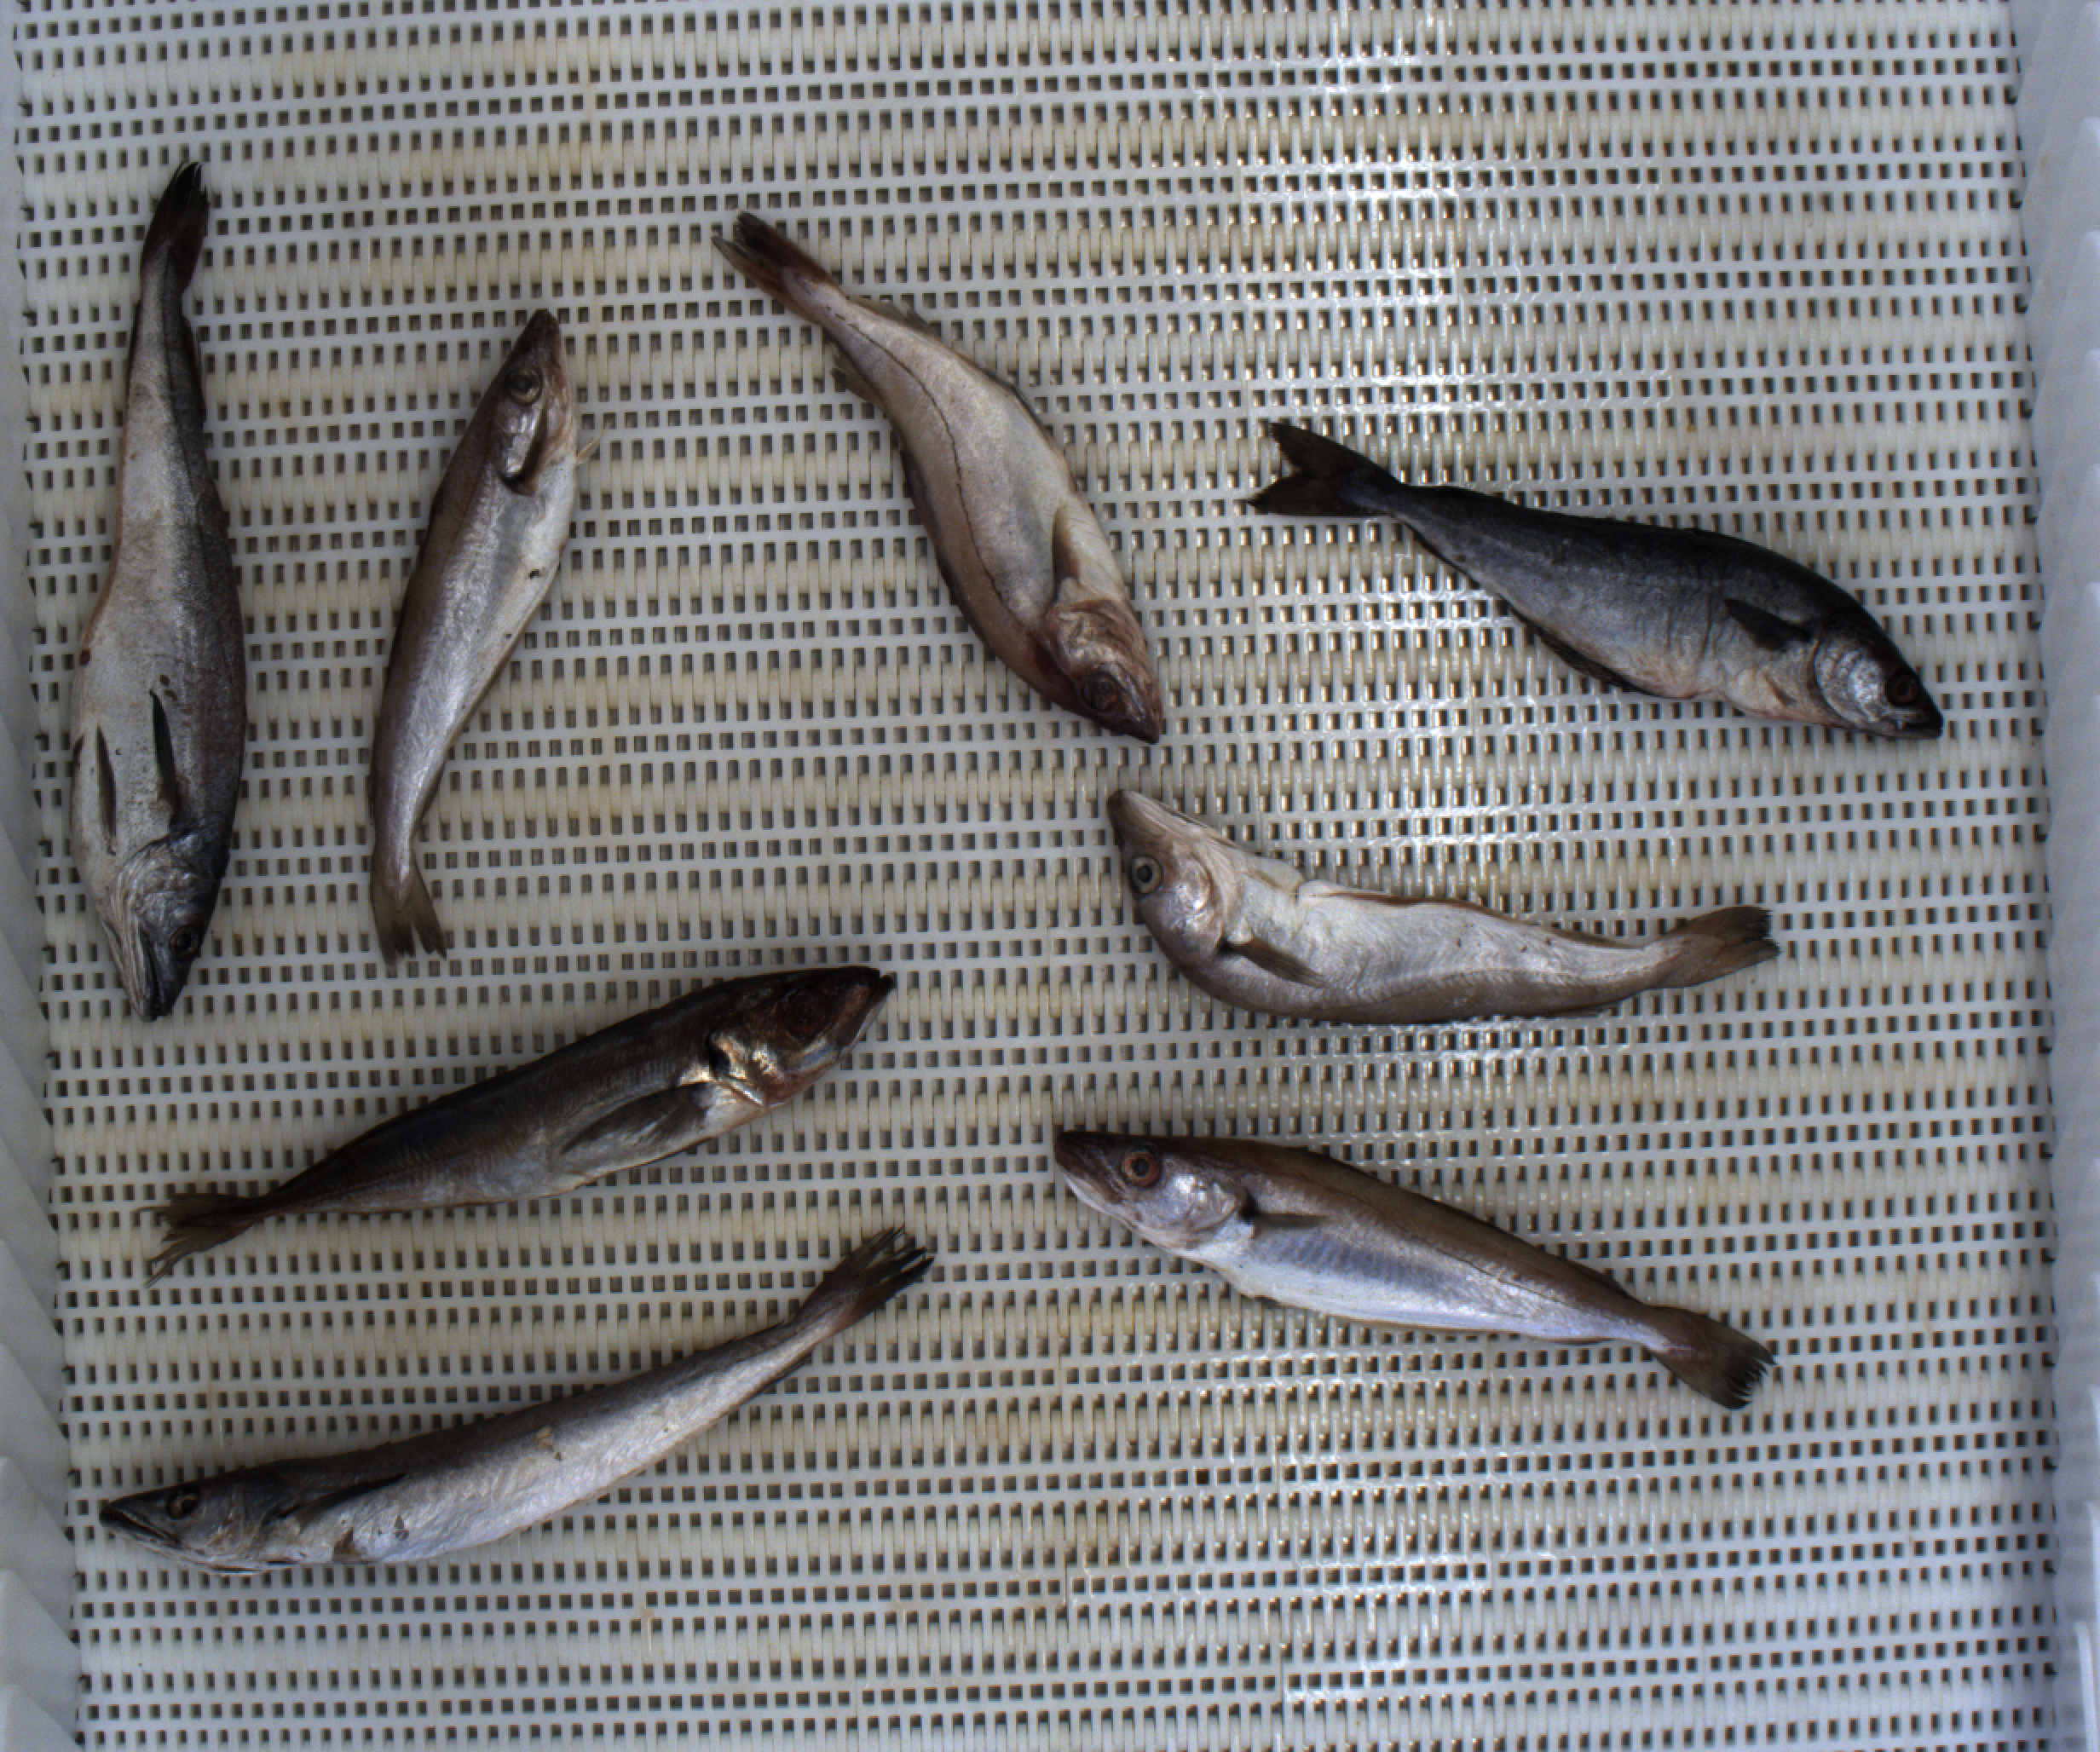
Total fish: 8
Cod: 0
Haddock: 1
Whiting: 3
Hake: 2
Horse mackerel: 1
Saithe: 1
Other: 0